Holy League (1684)

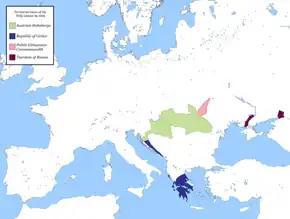
Territory ceded to the Holy League by 1699

Under the terms of the League, it was to be terminated at the end of the war with the Ottomans. When peace was brought forward in 1697, the League was quick to accept and put an end to the war for multiple reasons. The members, especially the Holy Roman Empire, needed to relocate troops to the opposite side of Europe nearing the end of 1698, where the issue of the succession of the Spanish crown loomed; death of the childless Charles II of Spain was imminent and the rest of Europe saw a chance to claim part of Spain for their own. The Venetians were holding onto newly gained territory at a great cost, to which the only end was peace. The death of Sobieski III in 1696 had halted the Polish advances significantly, as had financial issues and a lack of support from the Diet.